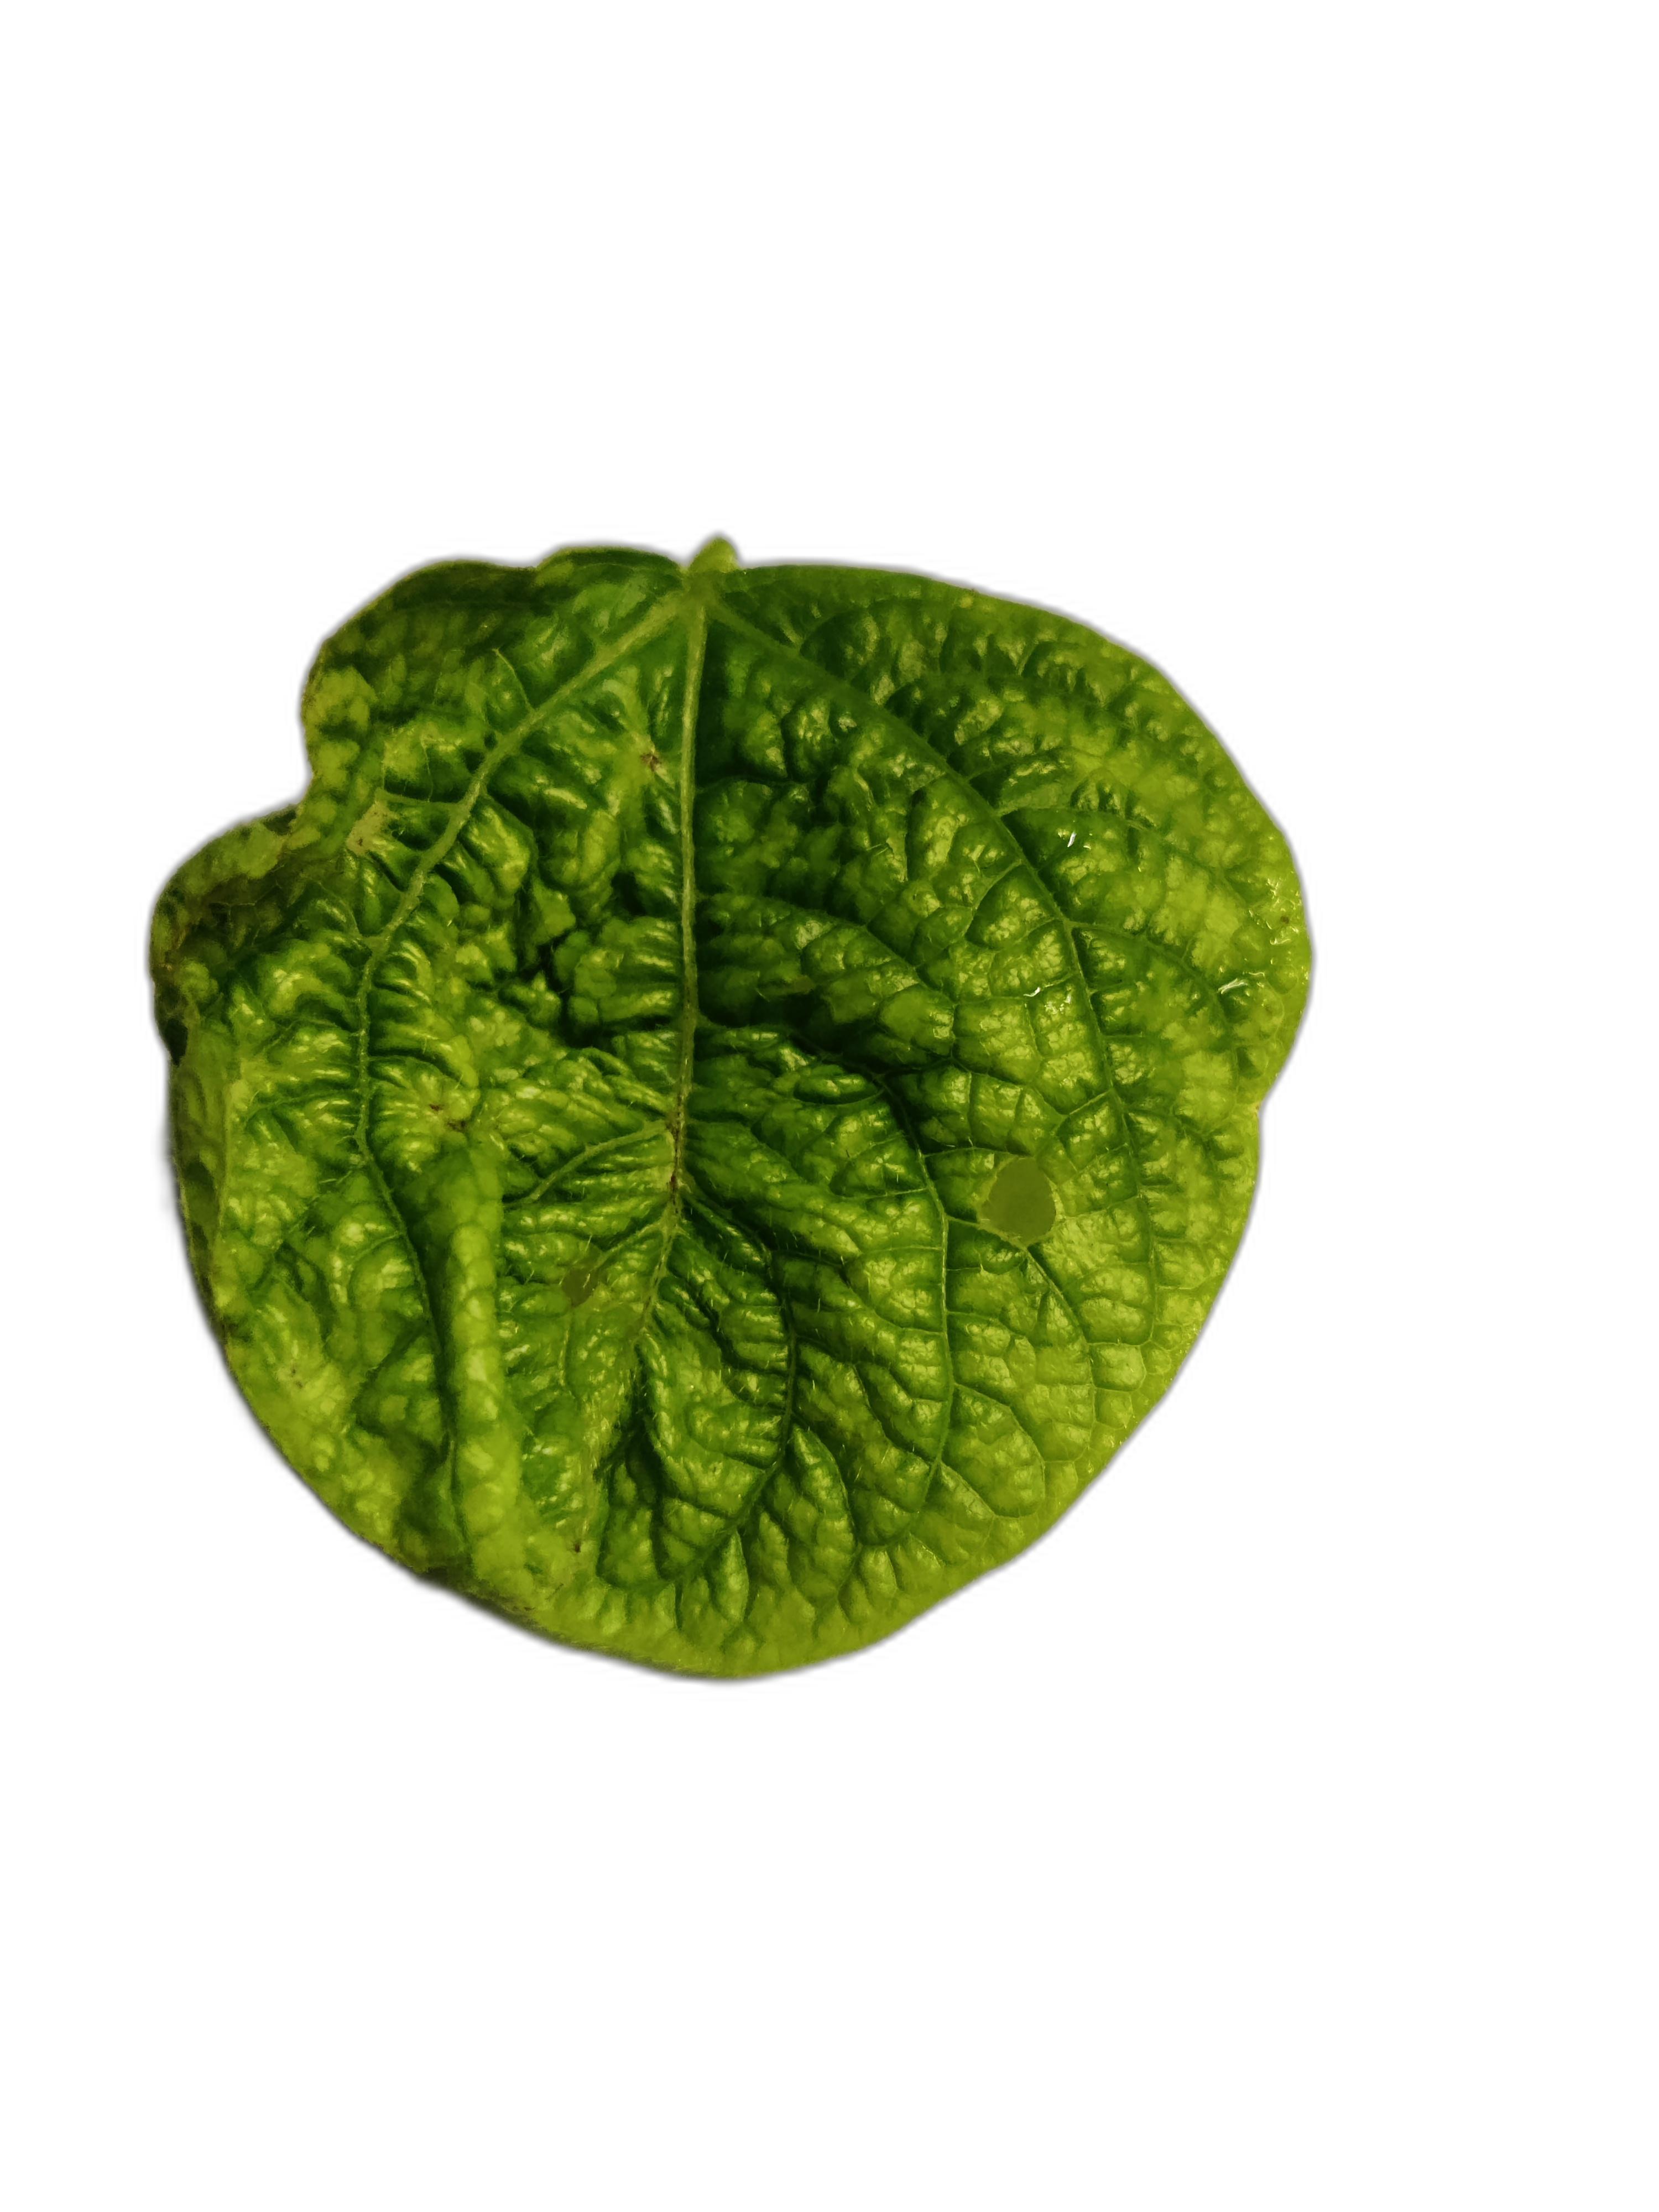
Label: Leaf Crinkle